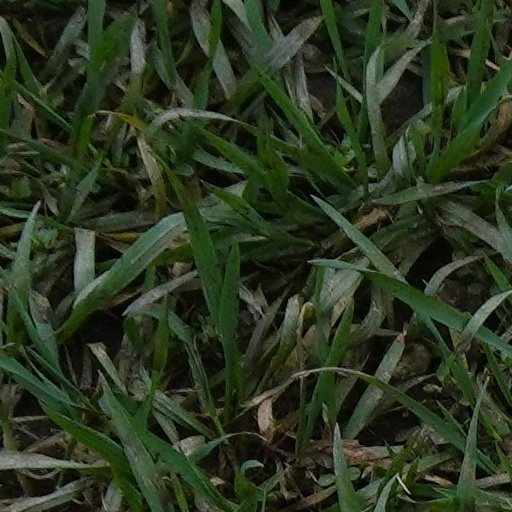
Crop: wheat